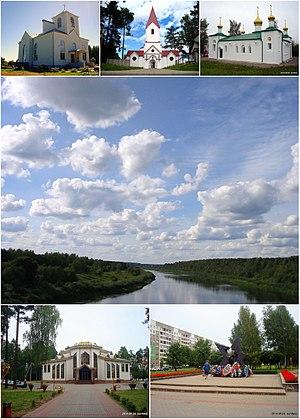
Navapolatsk ou Novopolotsk est une ville de la voblast de Vitebsk, en Biélorussie. Sa population s'élevait à 102 288 habitants en 2017.